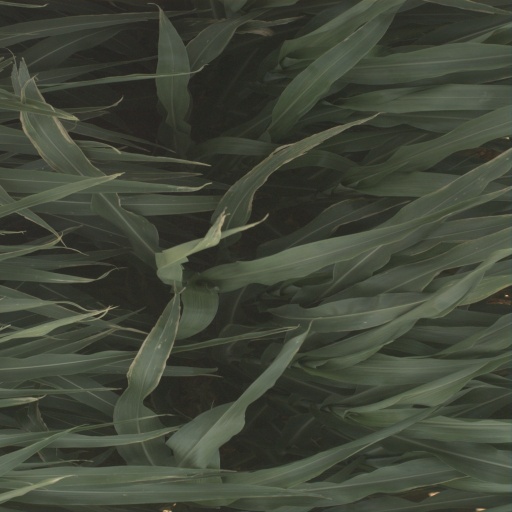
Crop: sorghum